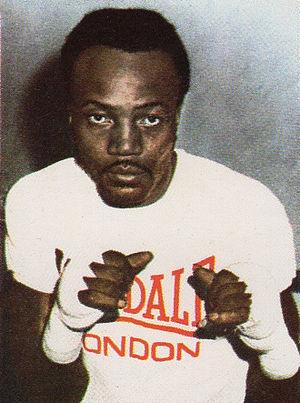
Bob Foster est un boxeur américain né le 15 décembre 1938 à Borger et mort le 21 novembre 2015 à Albuquerque.